Beth Harmon

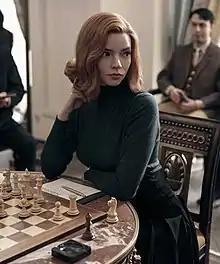
Anya Taylor-Joy as Beth Harmon in "The Queen's Gambit"

Beth Harmon is a fictional American character and the main protagonist in the Walter Tevis novel "The Queen's Gambit" and the Netflix drama miniseries of the same name, in which she is portrayed by Anya Taylor-Joy. Taylor-Joy's performance as Beth was critically acclaimed. She was nominated for the Primetime Emmy Award for Outstanding Lead Actress in a Limited Series or Movie. She also won the Golden Globe Award for Best Actress – Miniseries or Television Film and the Screen Actors Guild Award for Outstanding Performance by a Female Actor in a Miniseries or Television Movie.